Fjords and channels of Chile

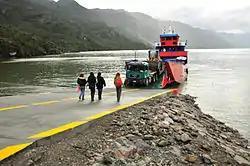
Channels, fjords and straits are important waterways for the region, as here in Mitchell Fjord, near Villa O'Higgins

All waters between the Chilean baselines and the continental shoreline are internal waters, according to the Chilean decree 416 of 14 June 1977 based in the United Nations Convention on the Law of the Sea, that is, the coastal nation is free to set laws, regulate any use, and use any resource. Foreign vessels have no right of passage within internal waters, and this lack of right to innocent passage is the key difference between internal waters and territorial waters. Chile allows the use of the main waterways under maritime authority dispositions for the following navigation lanes (all names in Spanish):